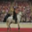
Label: horse